Pacific Green

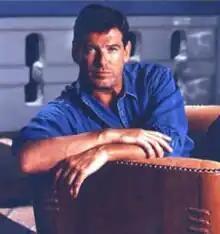
Former environmental spokesperson Pierce Brosnan on a Pacific Green sofa

Pacific Green pioneered the creation of a socially responsible industry for the Pacific region. By recycling unproductive coconut palms, old plantation land was returned to the local villages to replant with young fruit-bearing palms and other cash crops. The factory was built in consultation with the surrounding villages; the land used was then leased from the villagers to respect local ownership. Pacific Green Industries (Fiji) Limited is listed on the South Pacific Stock Exchange and its majority owners are the Fijian people.